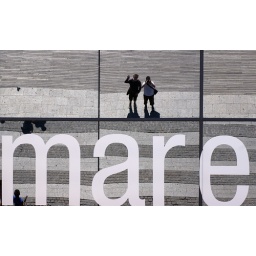
Mike and I reflected in the mirror glass entrance to Mare Magnum in Barcelona